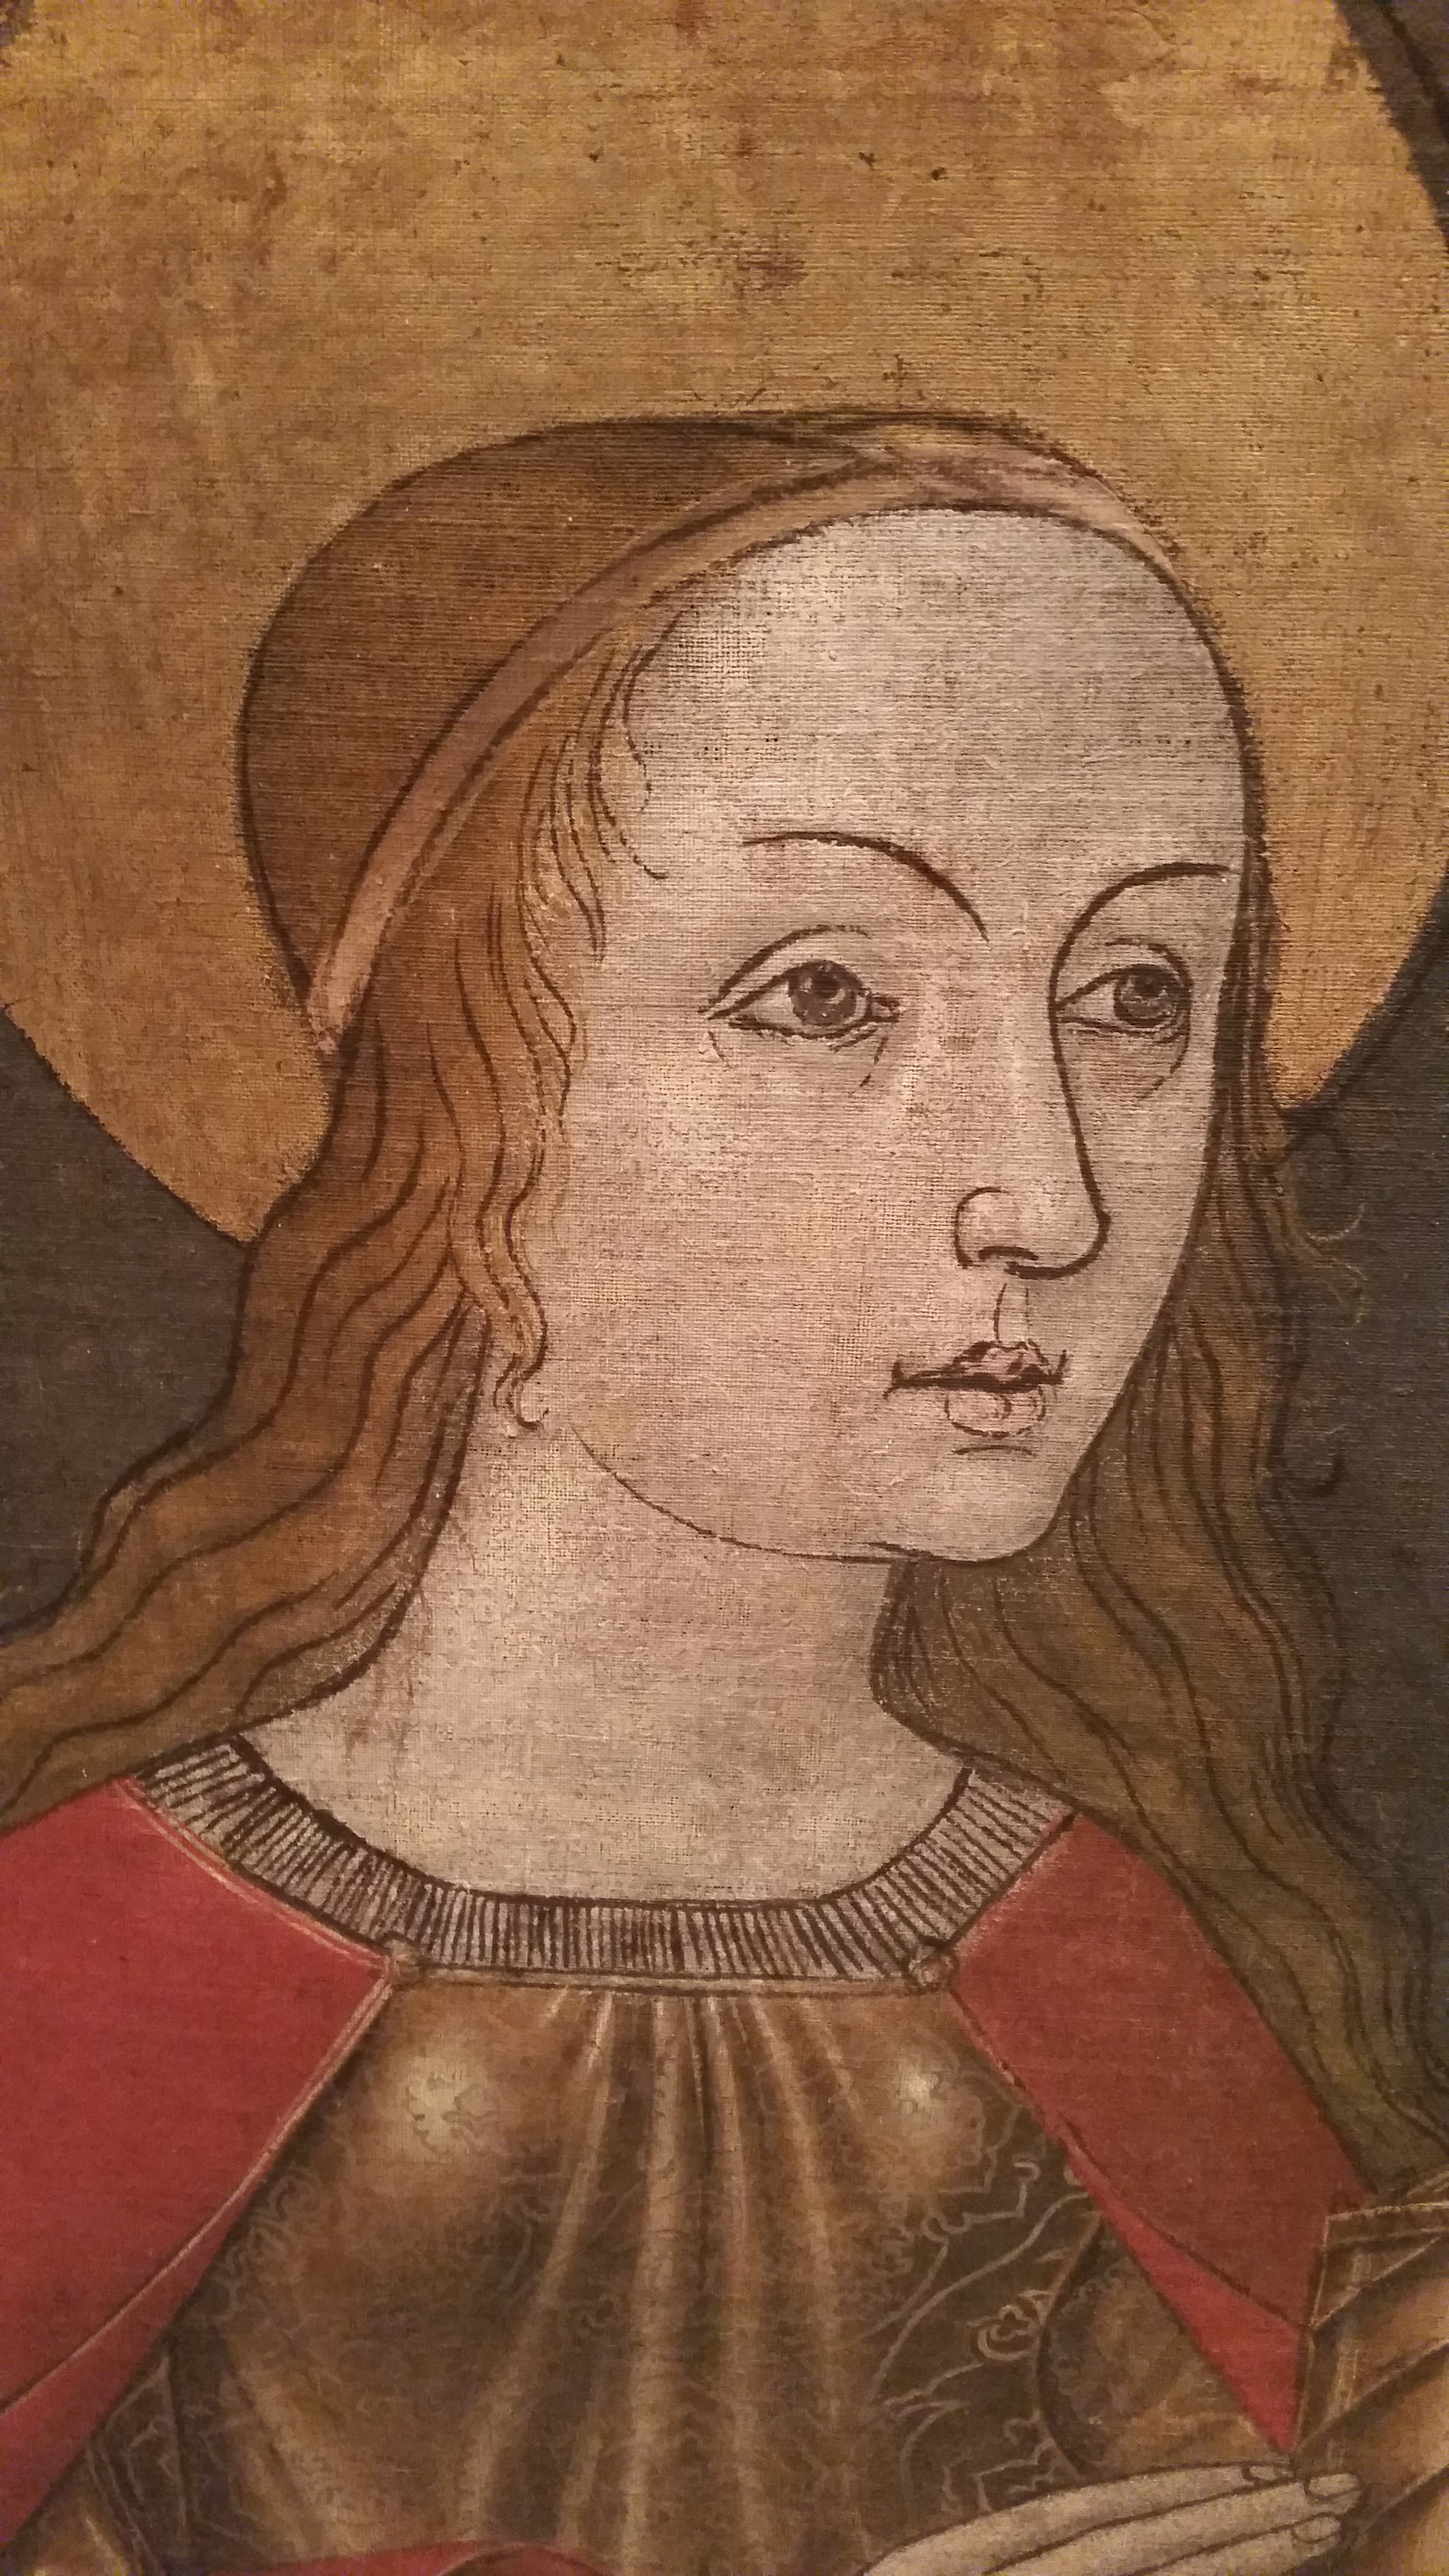
portrait, religion, cathedral, painting, art, sketch, drawing, illustration, sainte, ancient history